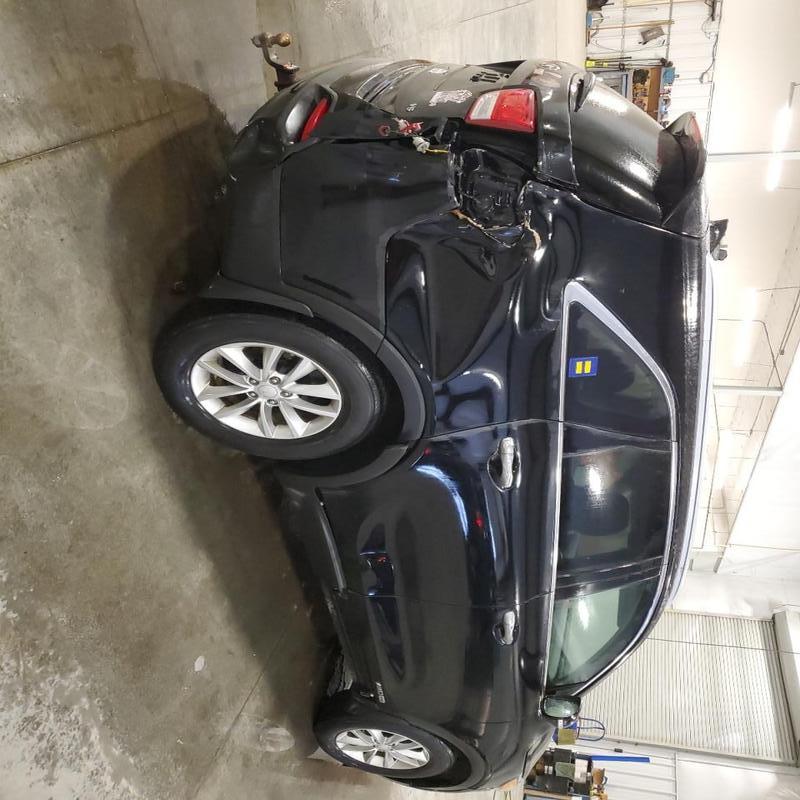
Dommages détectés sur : aile arrière droite, feu arrière droit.
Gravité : majeur